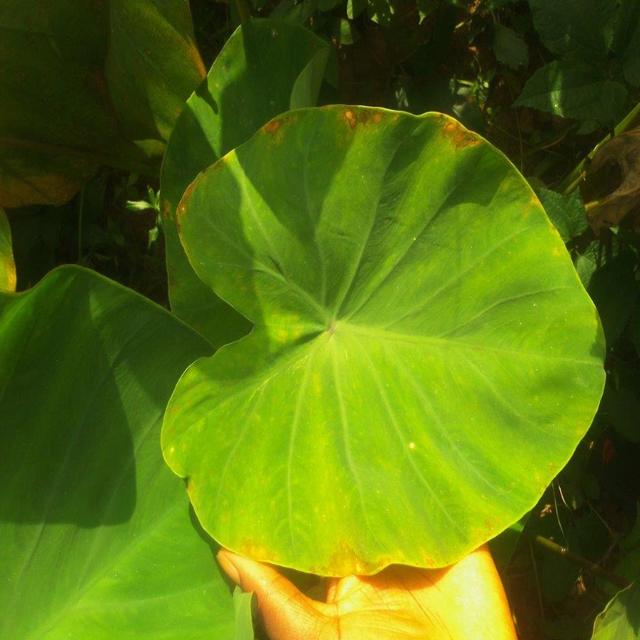
Label: Early_Blight